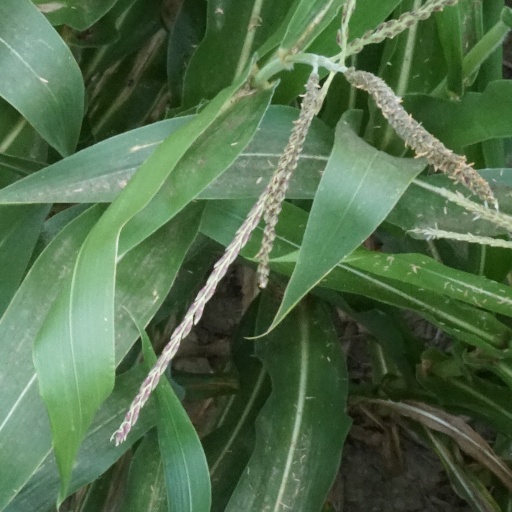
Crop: maize; corn